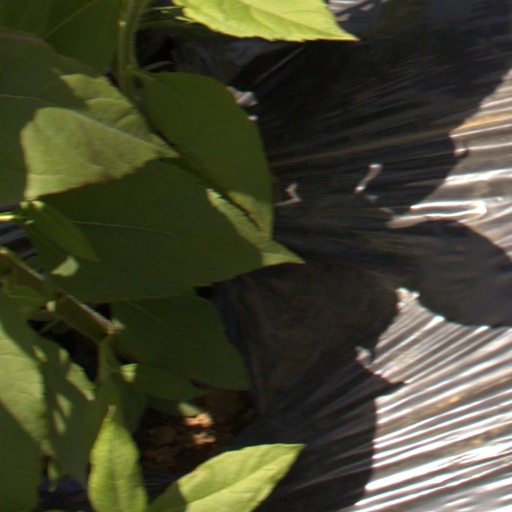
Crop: Jerusalem artichoke